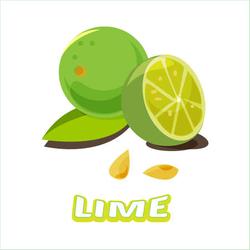
Label: Lemon